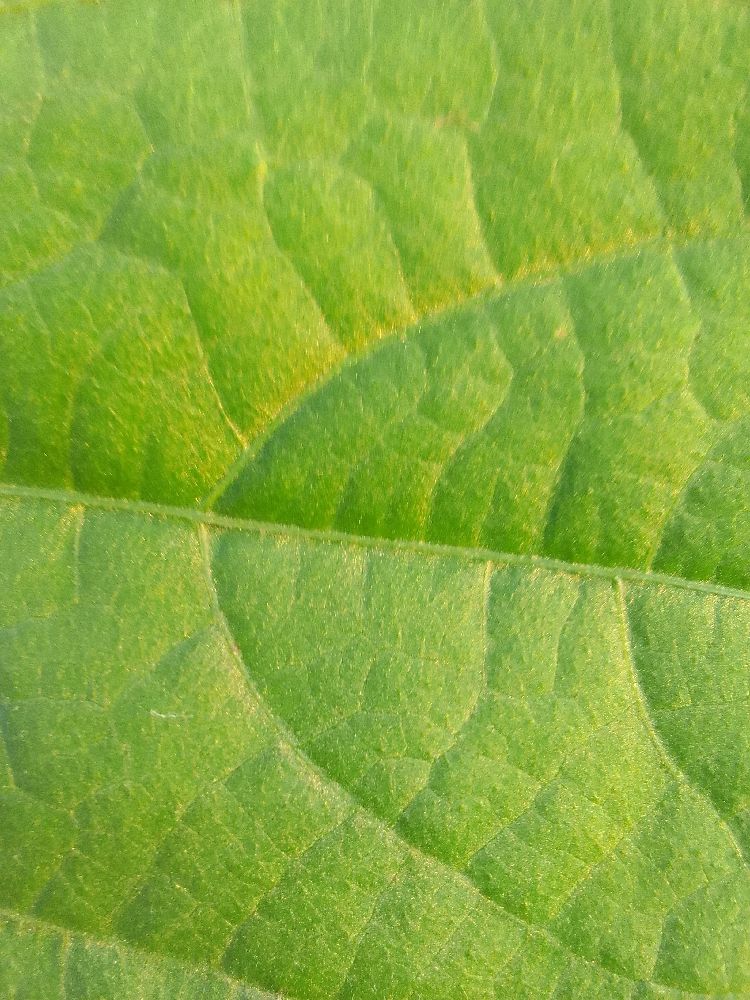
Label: healthy